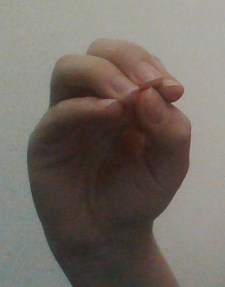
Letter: ha